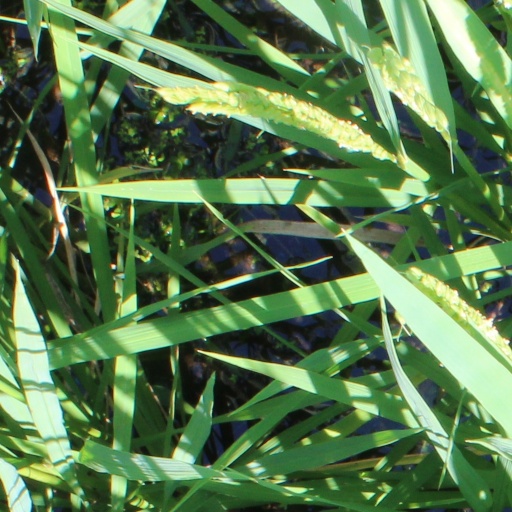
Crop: rice